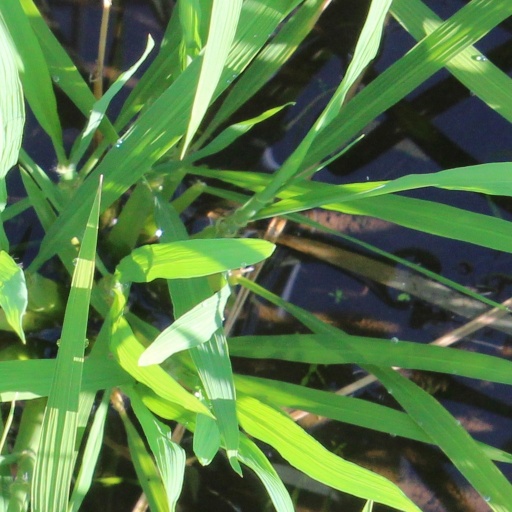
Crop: rice